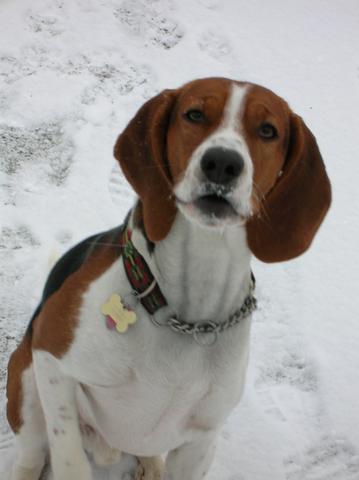
English_foxhound